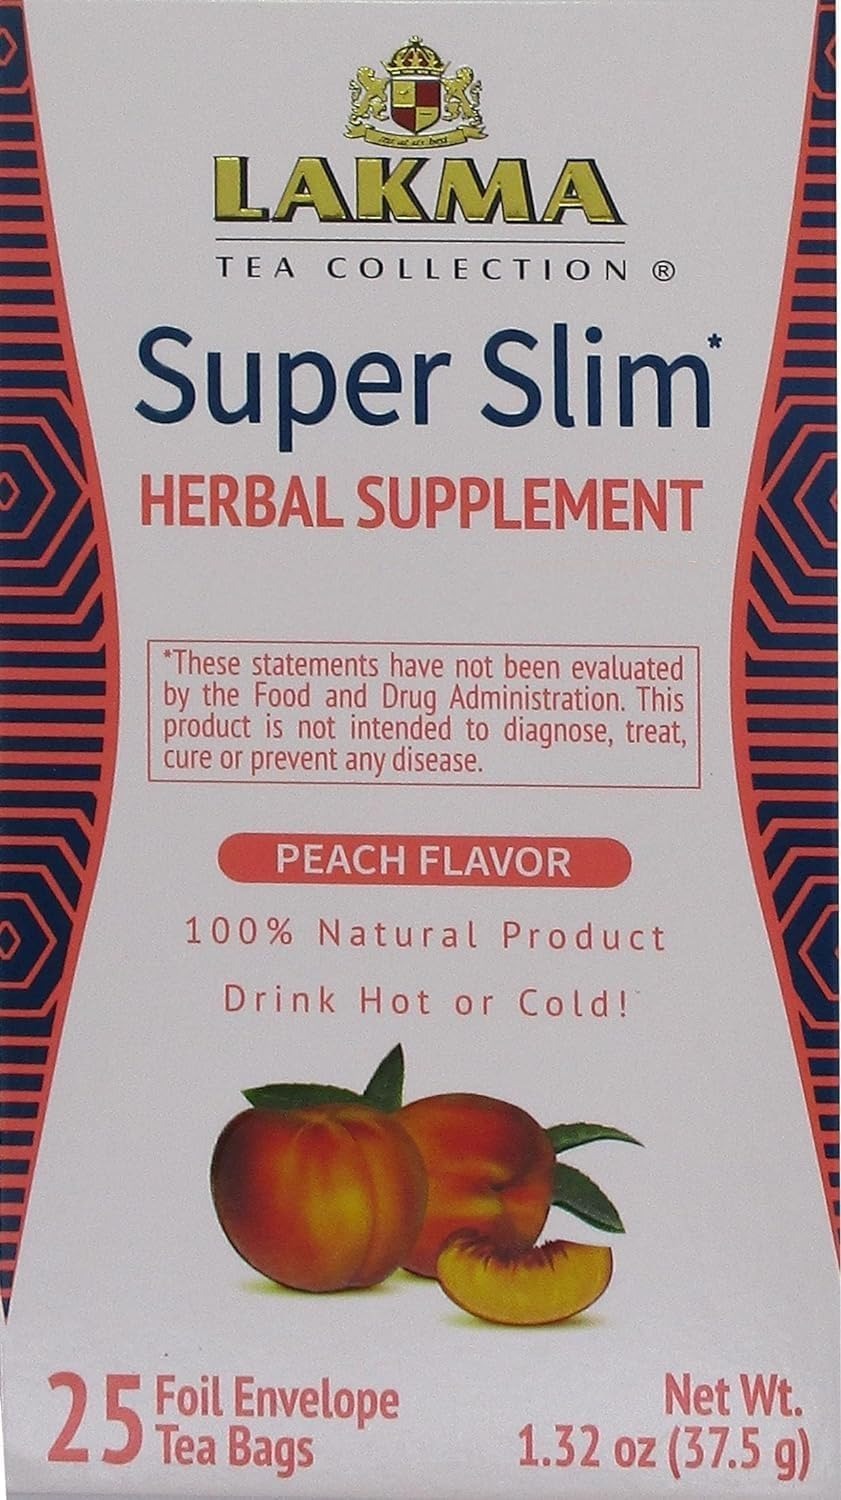
Item Name: HYLEYS Lakma Super Slim Tea with Peach - 25 Tea Bags - (12 Pack - 300 Tea Bags Total)
Bullet Point 1: Effective Weight Loss Support: Lakma Slim Tea with Peach Flavor is a powerful blend of green tea, senna leaf, and natural peach flavor, specifically formulated to aid in weight loss efforts.
Bullet Point 2: Green Tea's Fat-Burning Benefits: Harness the metabolism-boosting properties of green tea to enhance your weight loss journey. It helps stimulate fat oxidation and increases calorie burning.
Bullet Point 3: Delightful Peach Flavor: Enjoy the refreshing and naturally sweet taste of peach with every sip of this slimming tea. It adds a pleasant twist to your weight loss routine.
Bullet Point 4: Gentle Cleansing with Senna Leaf: Experience the gentle detoxifying effects of senna leaf, which helps promote healthy digestion and alleviate occasional constipation, supporting your weight loss goals.
Bullet Point 5: Convenient and Effective: With 25 tea bags, Lakma Slim Tea with Peach Flavor offers a convenient and effective way to incorporate weight loss support into your daily routine.
Value: 300.0
Unit: Count

Price: 17.68